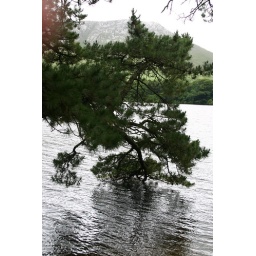
Ireland - tree in water